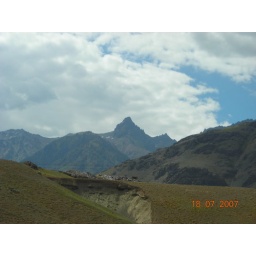
tiger hill in the background